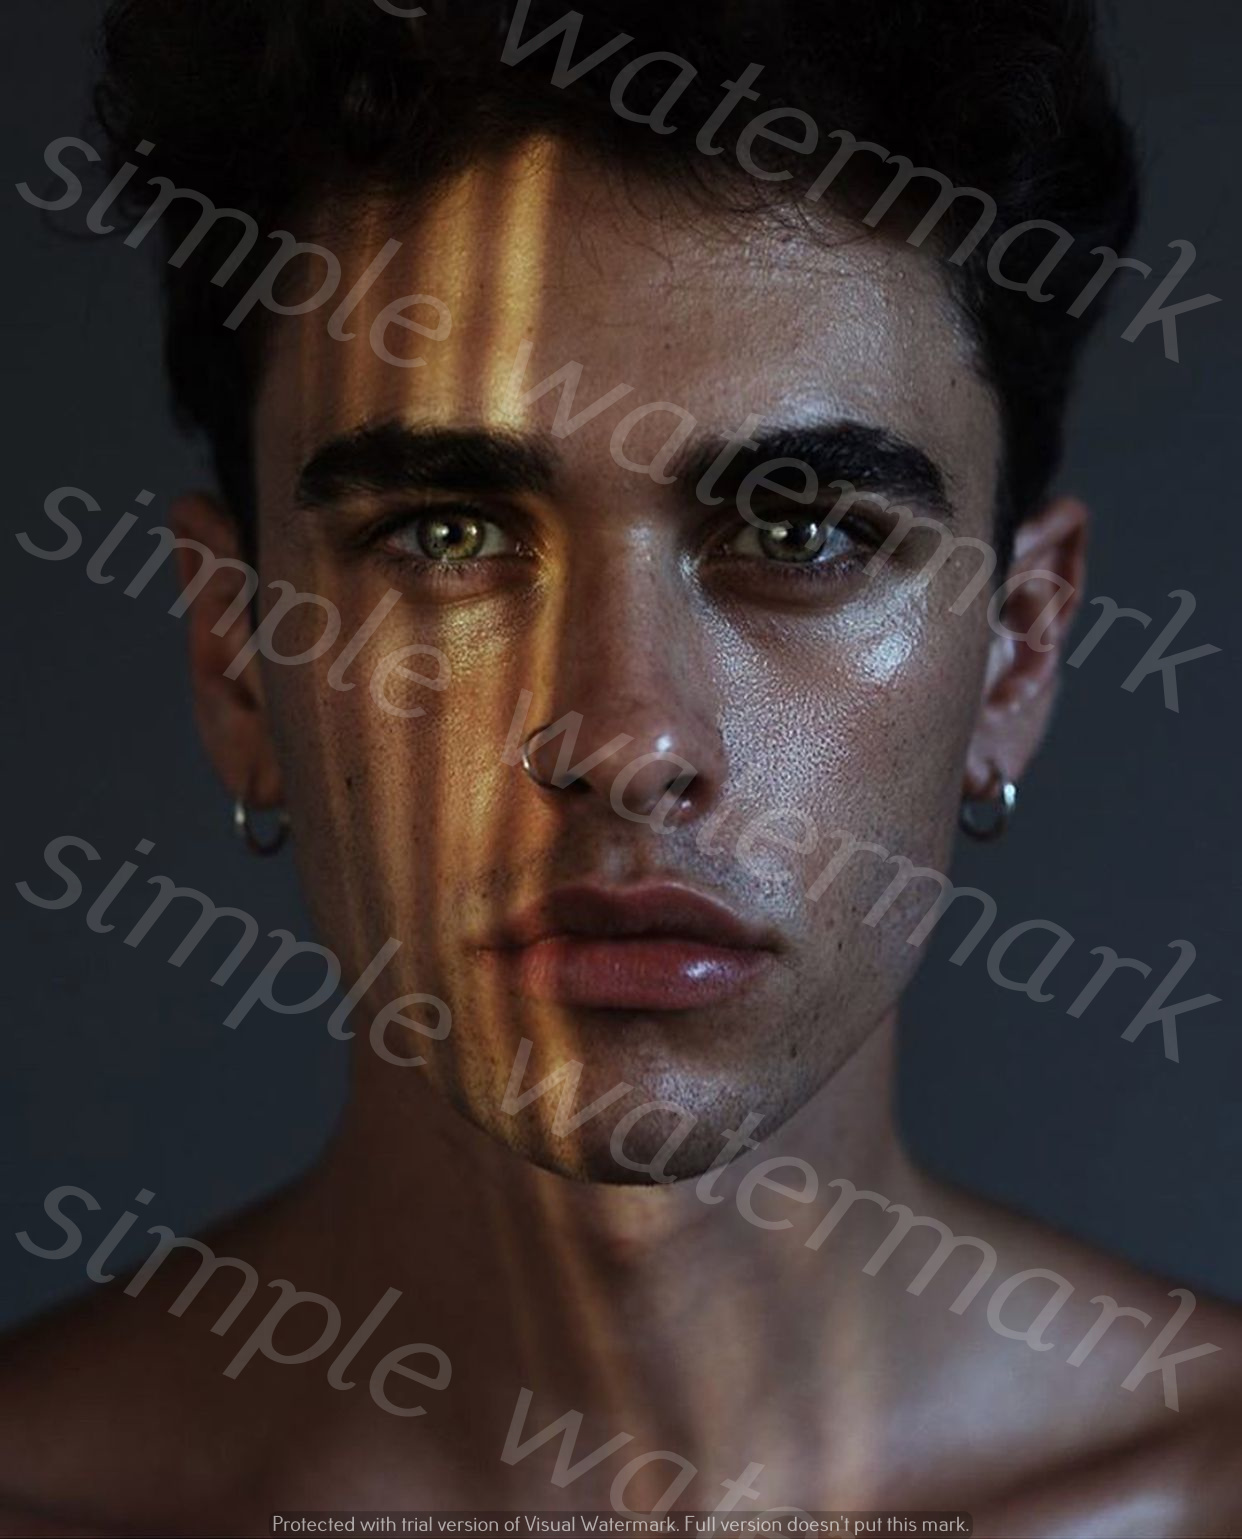
Label: Watermark